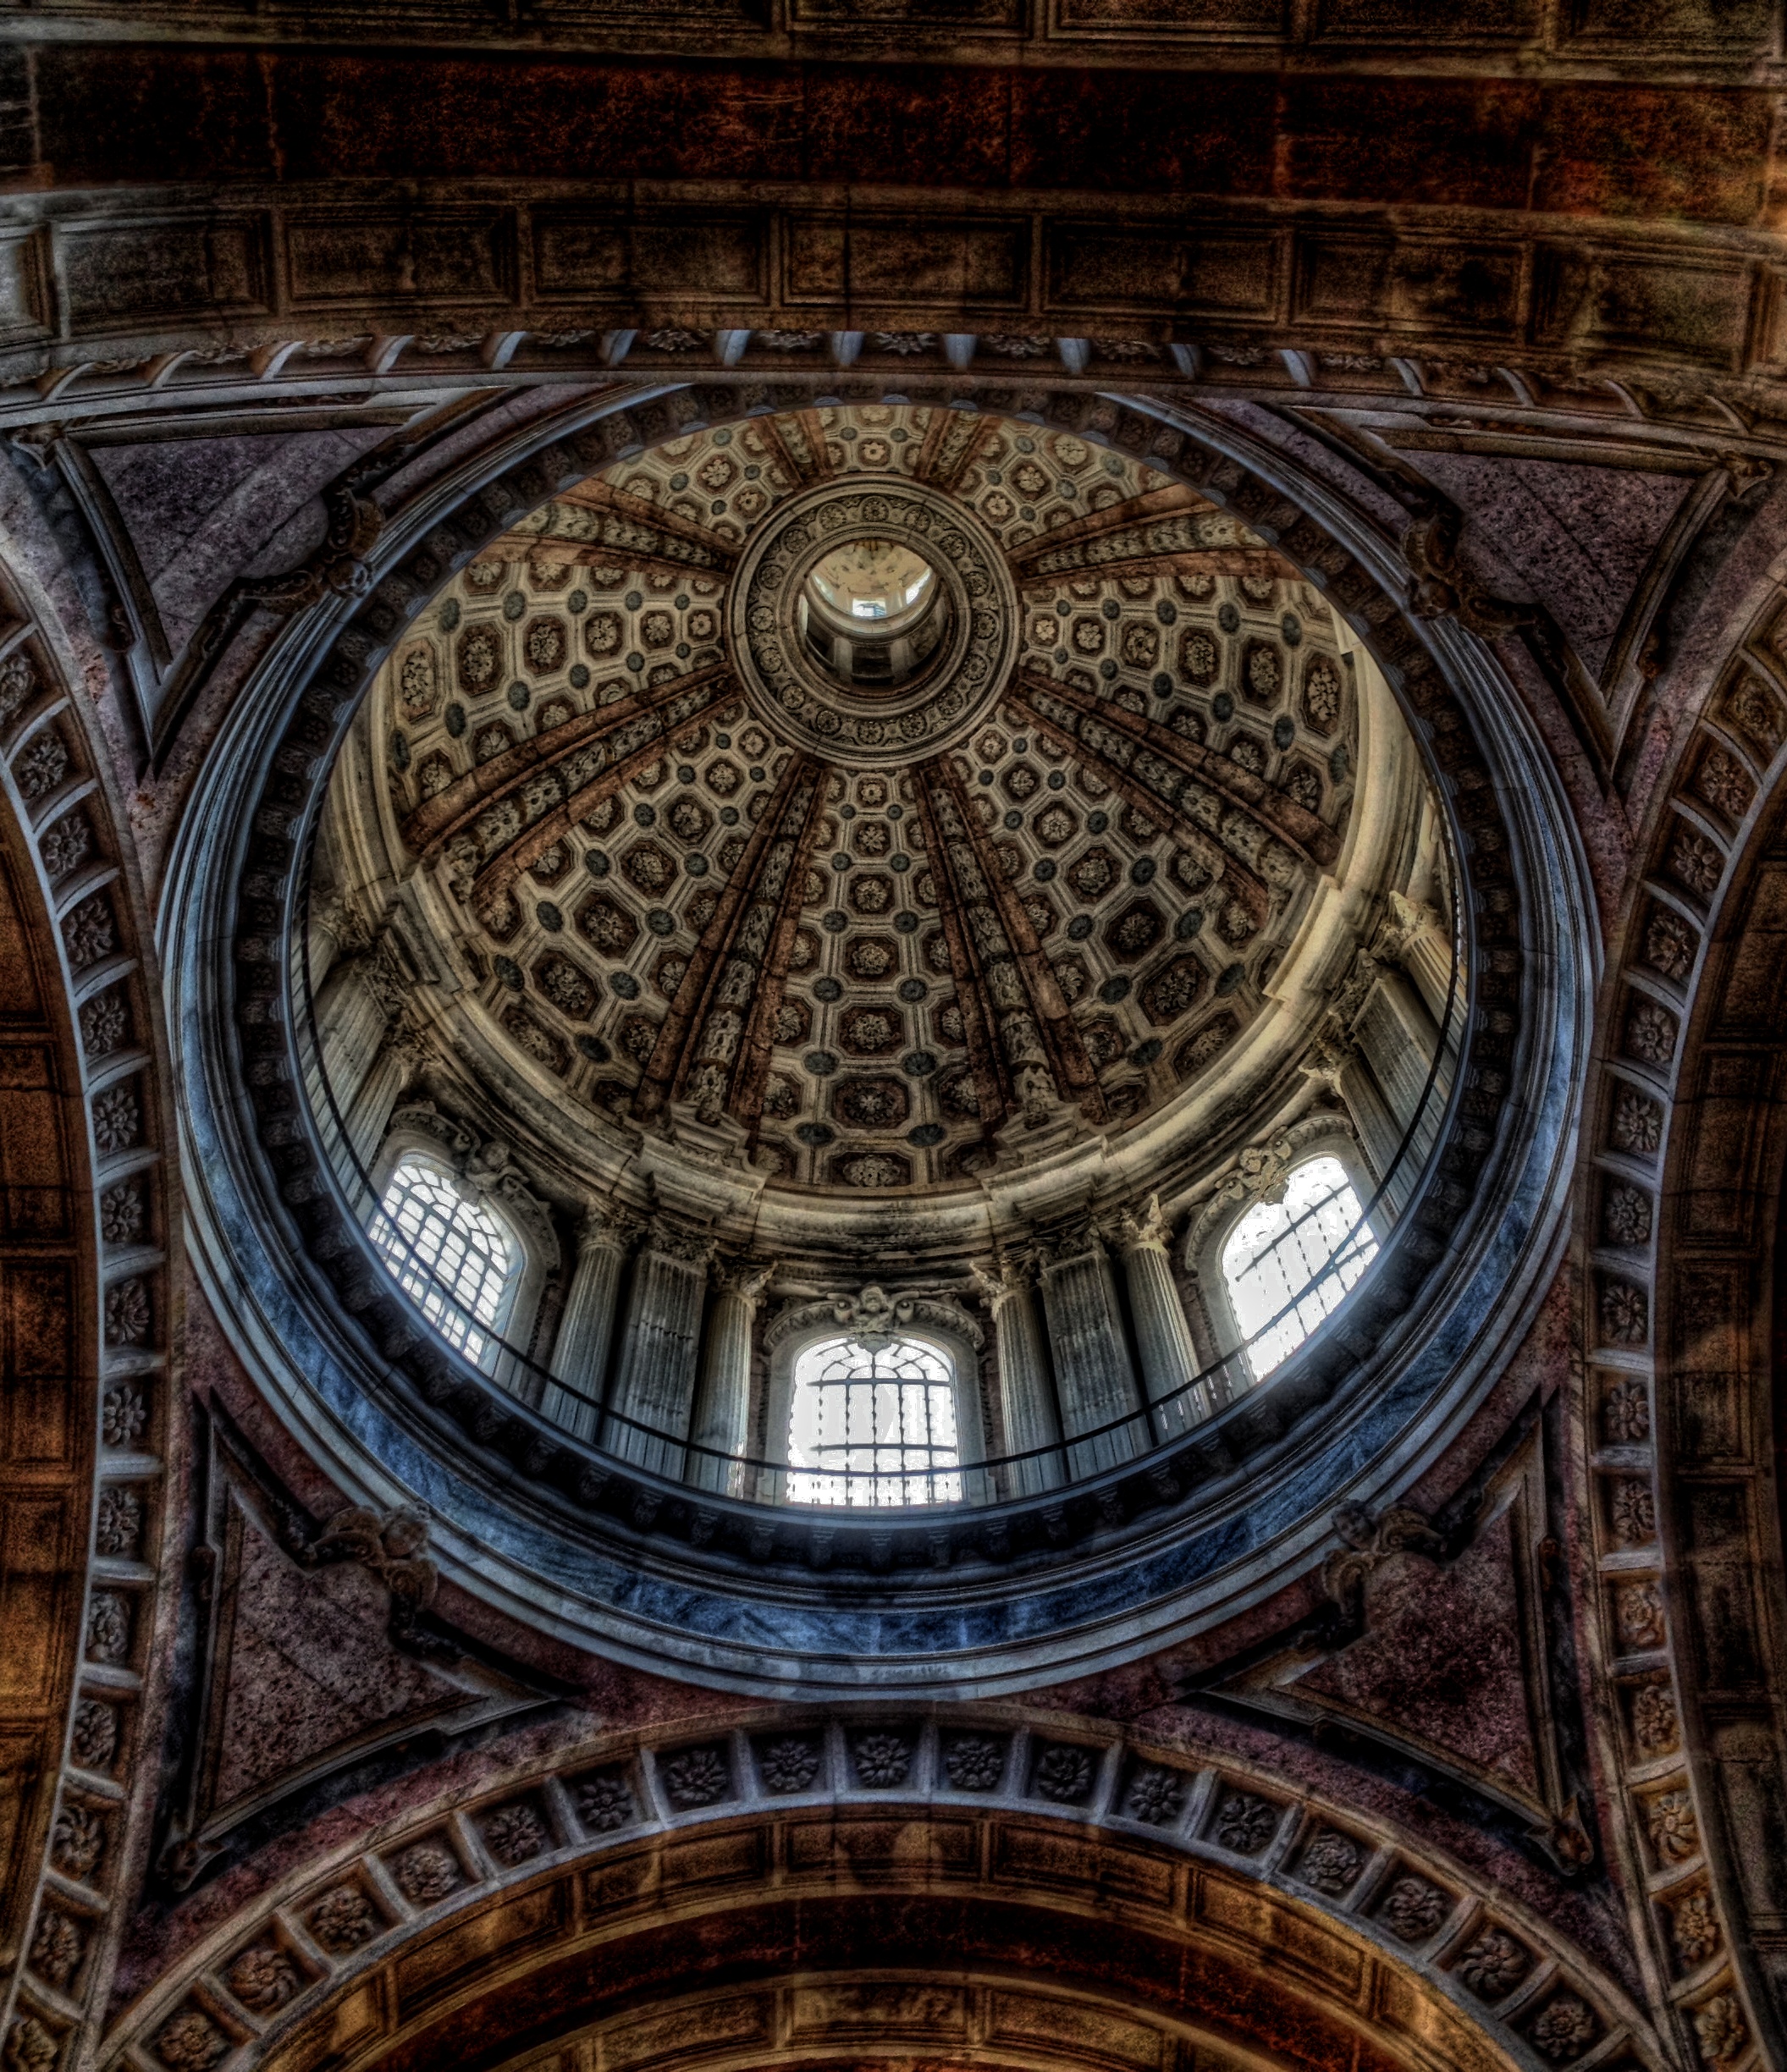
art, dome, landmark, symmetry, building, basilica, medieval architecture, byzantine architecture, pattern, arch, daylighting, cathedral, circle, baptistery, window, stock photography, vault, facade